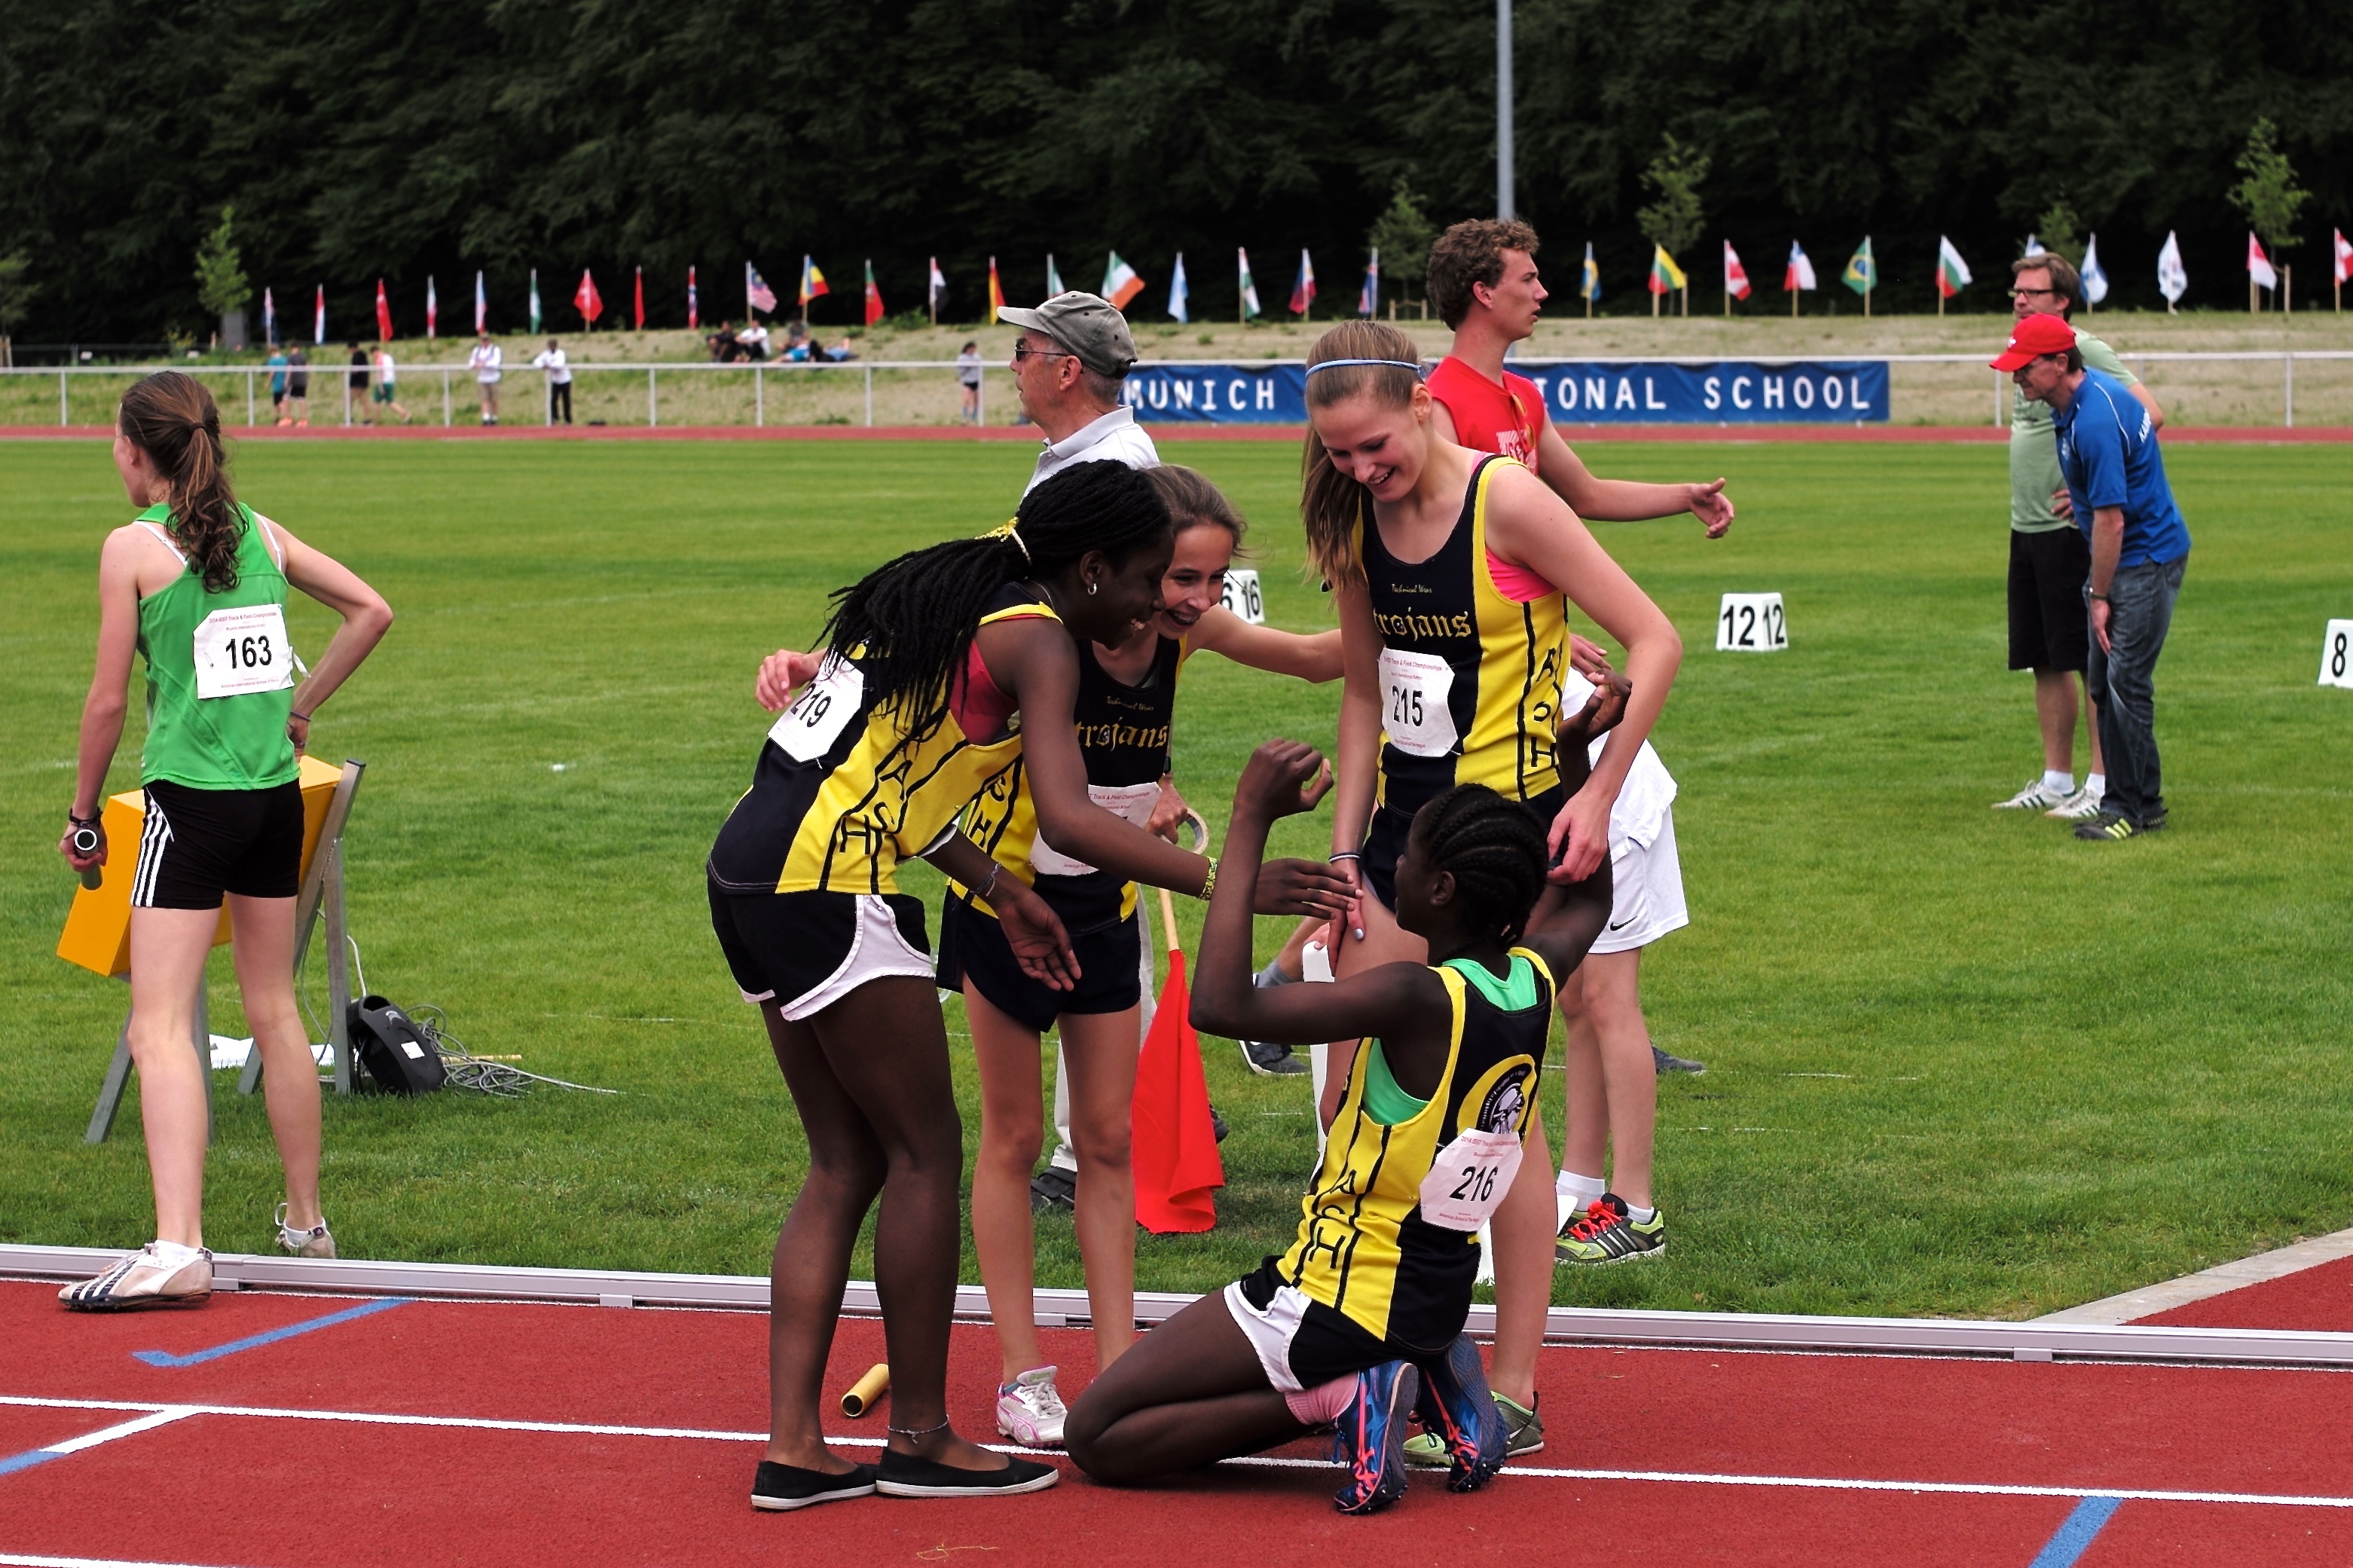
running, sports, championship, endurance, athletics, sprint, physical exercise, human action, duathlon, track and field athletics, middle distance running, 800 metres, 4 100 metres relay